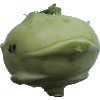
Label: kohlrabi